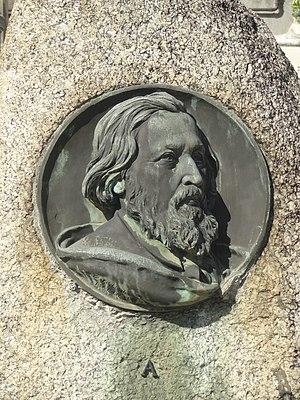
Nice - Cimetière du Château - Médaillon en bronze par C Icueli Marini sur la sépulture de Pierre Jean Edouard Désor
Pierre Jean Édouard Desor ou Édouard Desor, né le 13 février 1811 à Friedrichsdorf près de Francfort-sur-le-Main et mort le 23 février 1882 à Nice, est un zoologiste, géologue, préhistorien et alpiniste suisse d’origine française.